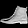
Label: Ankle boot